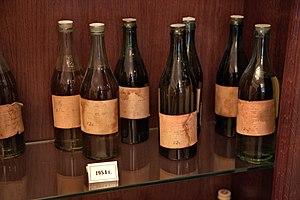
La Kizlyar Brandy Fabrique est un producteur russe de boissons alcoolisées fortes, situé dans la ville de Kizlyar, au Daghestan. C'est l'un des cinq plus grands producteurs de brandy russes.